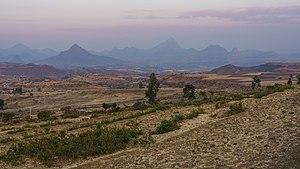
Adwa ou Adoua est un des 36 woredas de la région du Tigré, en Éthiopie.
Adoua est une ville située au nord de l'Éthiopie, dans la région du Tigré.
La bataille d'Adoua se déroule près du village d'Adoua, au cœur de la région du Tigré, dans le nord de l’Éthiopie, le 1ᵉʳ mars 1896. Elle oppose les forces de l'Empire éthiopien du negusse negest Menelik II à celles du royaume d’Italie dirigées par le colonel Baratieri. Elle conclut, par la victoire des Éthiopiens, la première guerre italo-éthiopienne et clôt une fin de XIXᵉ siècle marquée par diverses tentatives de pénétration en Éthiopie menées par plusieurs puissances.